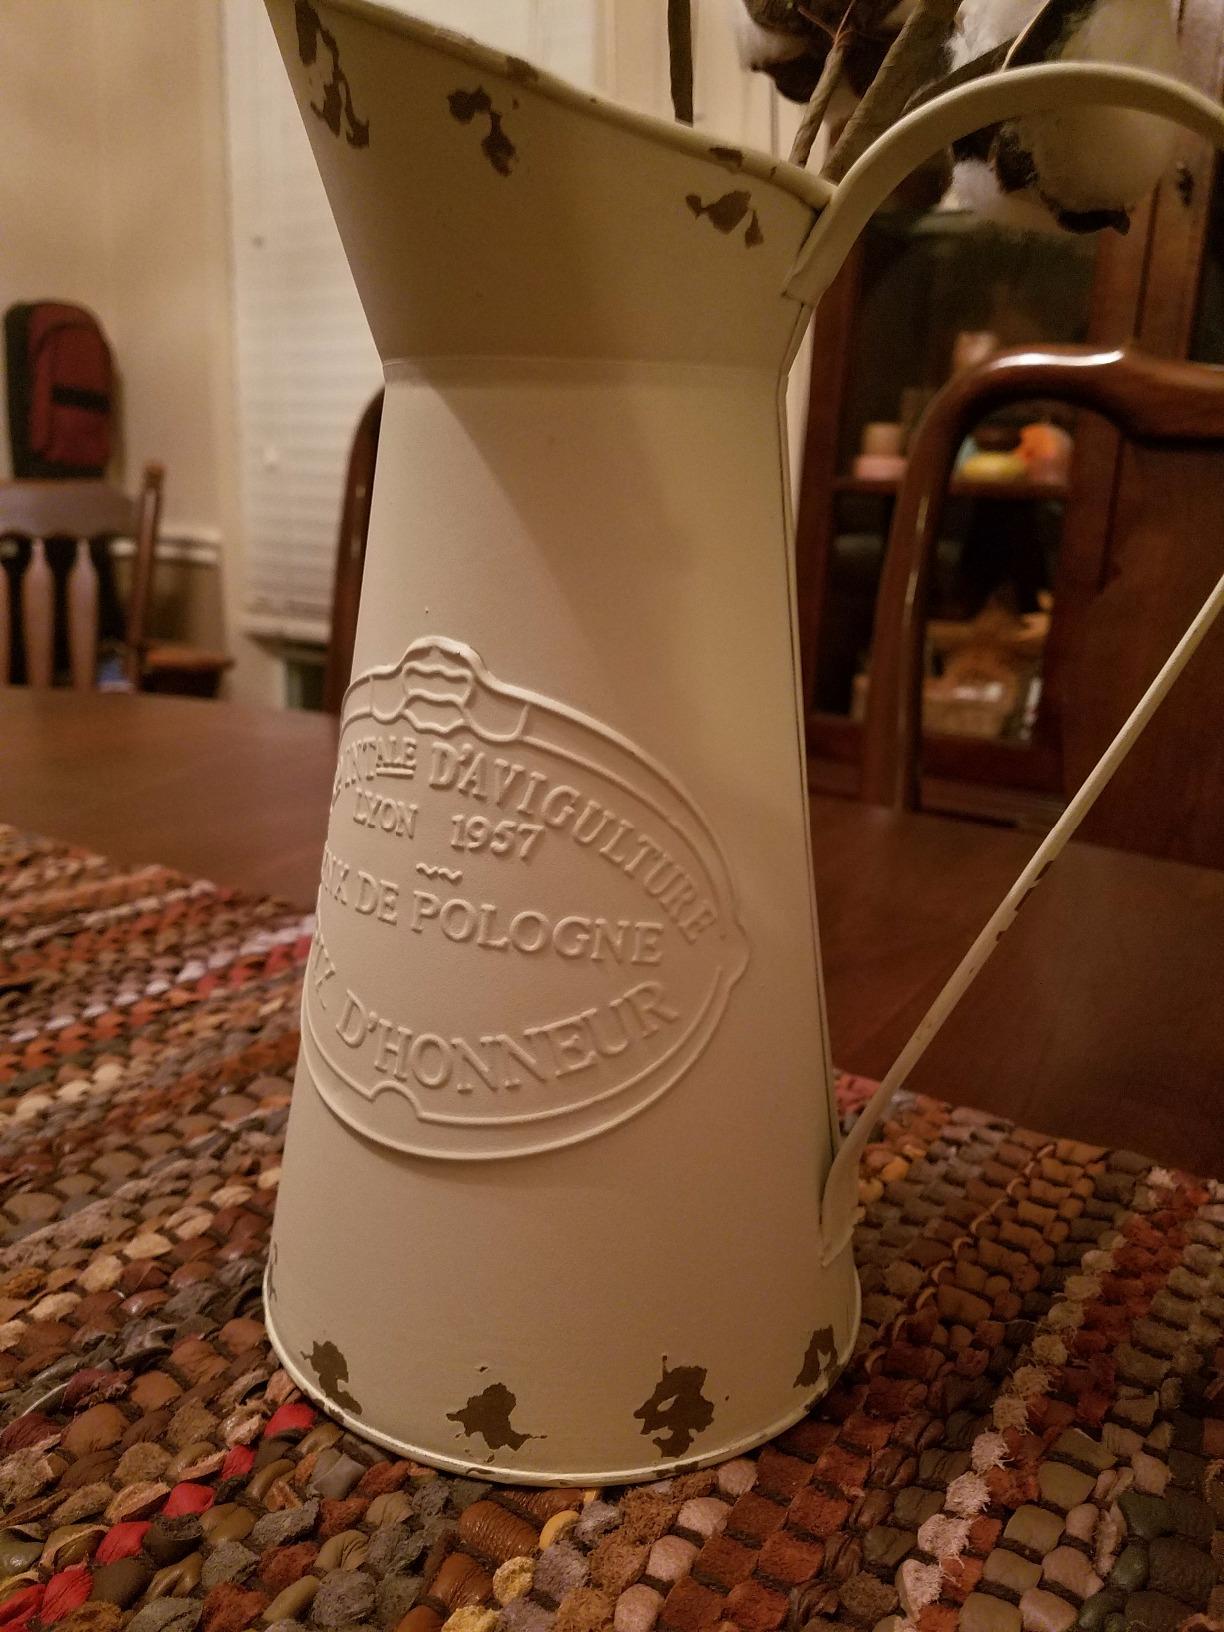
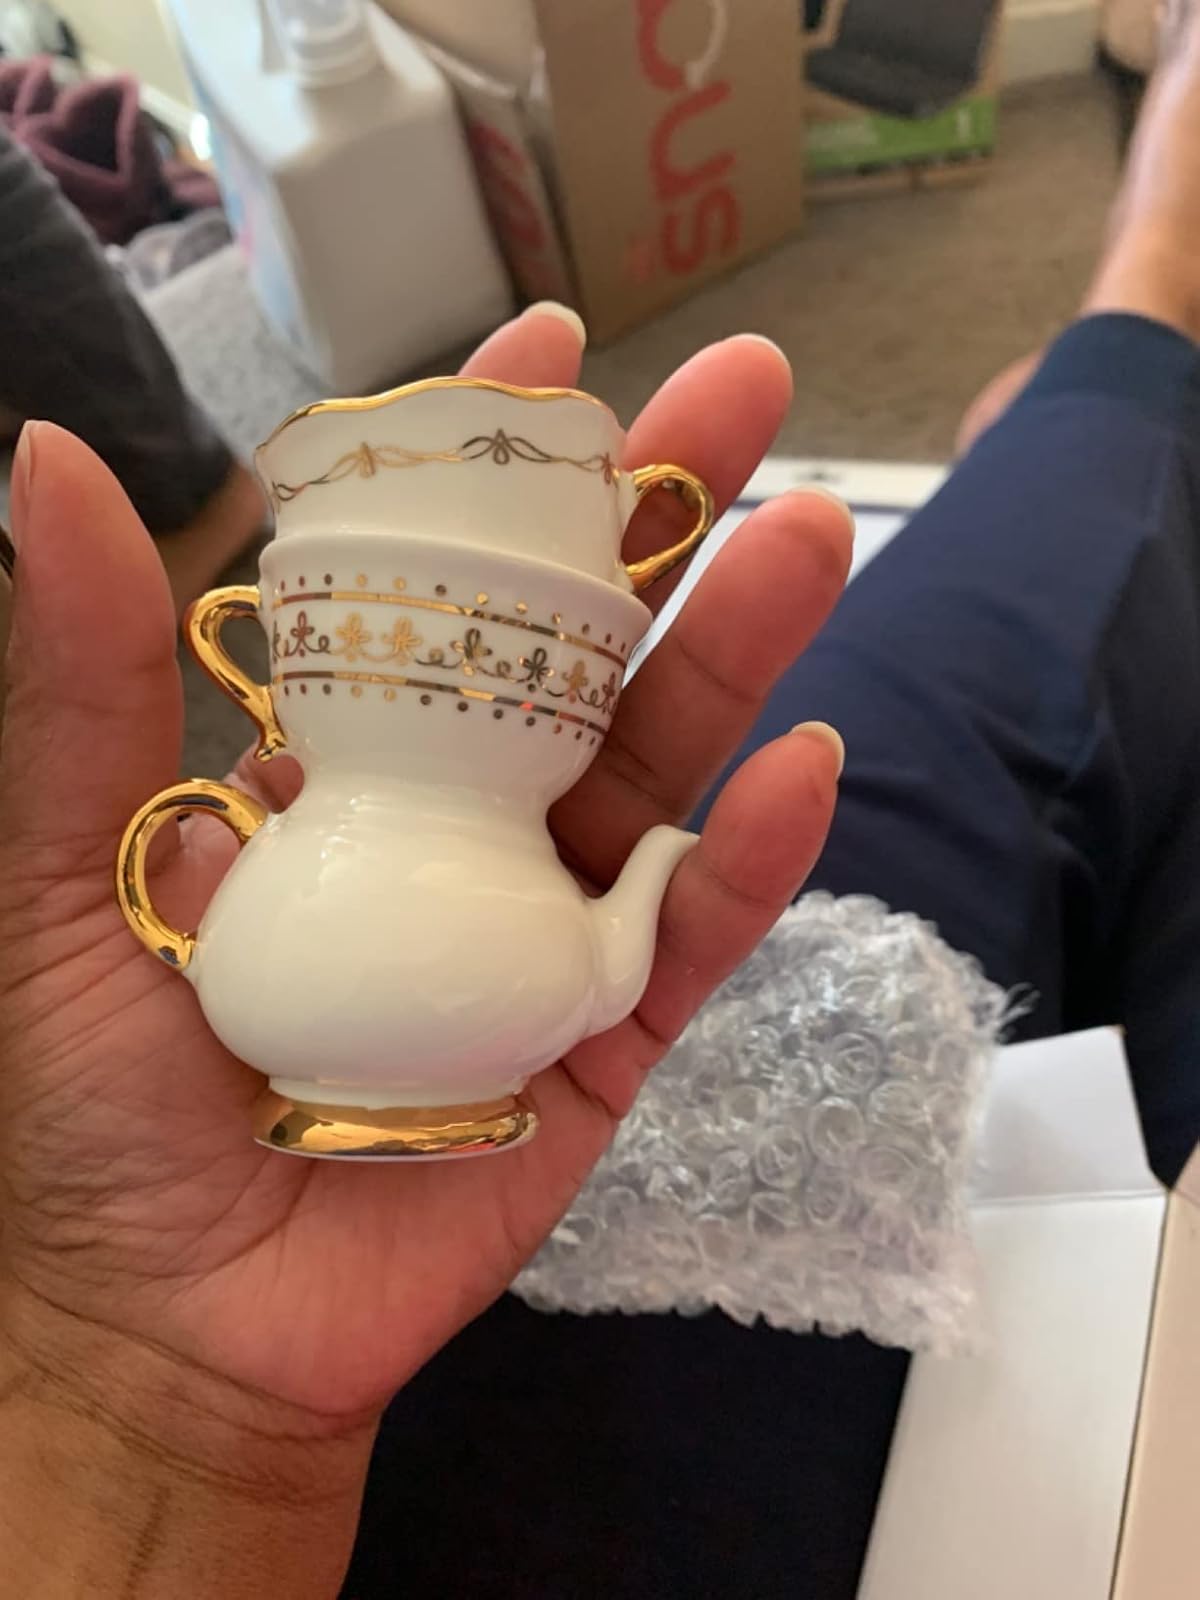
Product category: vase
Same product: no